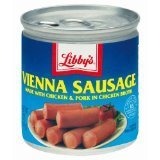
Item Name: Libby's Vienna Sausage 12 /5 oz cans by Con Agra Foods
Bullet Point 1: In chicken broth
Bullet Point 2: Ready to eat
Product Description: 12/5 Oz Cans Libby's Vienna Sausage. Made with Chicken, Beef & Pork n Chicken Broth
Value: 1.0
Unit: count

Price: 1